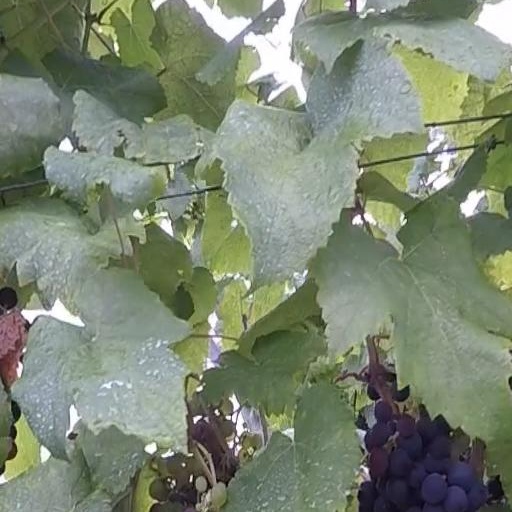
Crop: grape